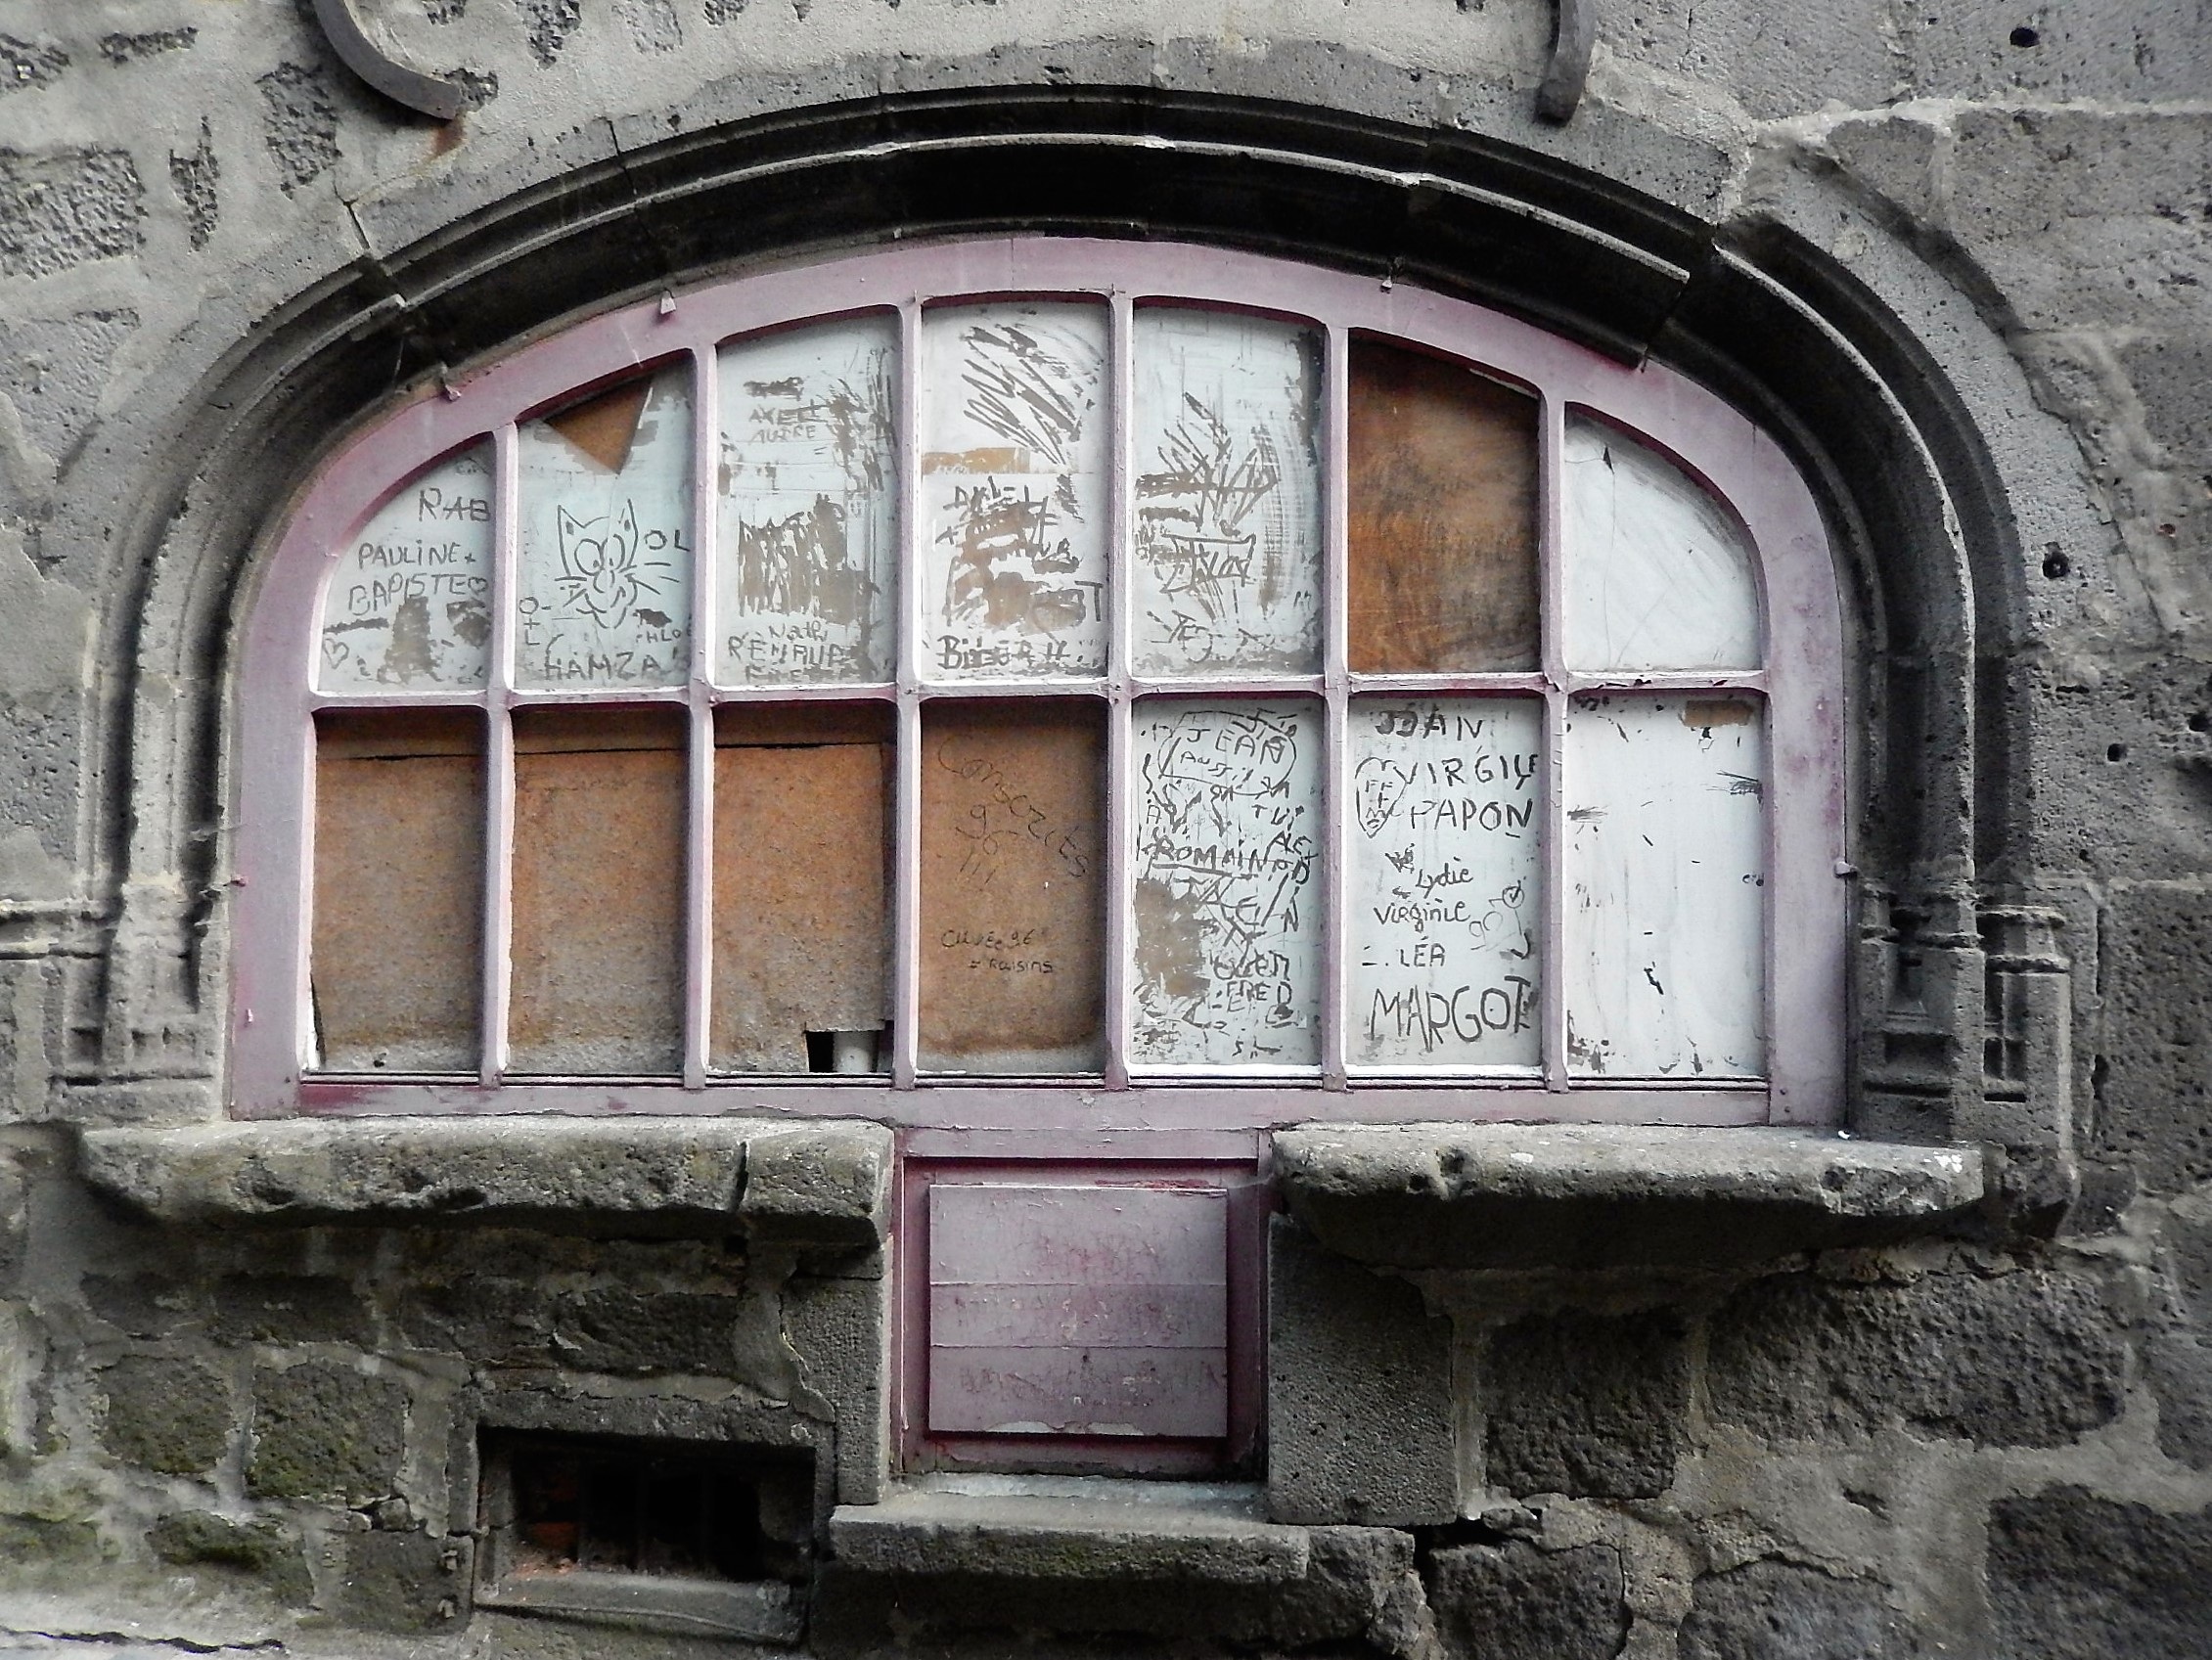
architecture, road, street, window, wall, arch, color, facade, medieval, art, history, old village, echoppe, urban area, ancient history